Pol García

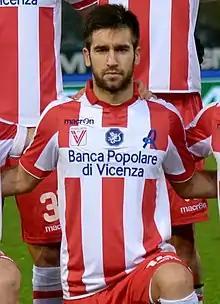

Pol García Tena (born 18 February 1995) is a Spanish professional footballer who plays as a left-back or a centre-back.